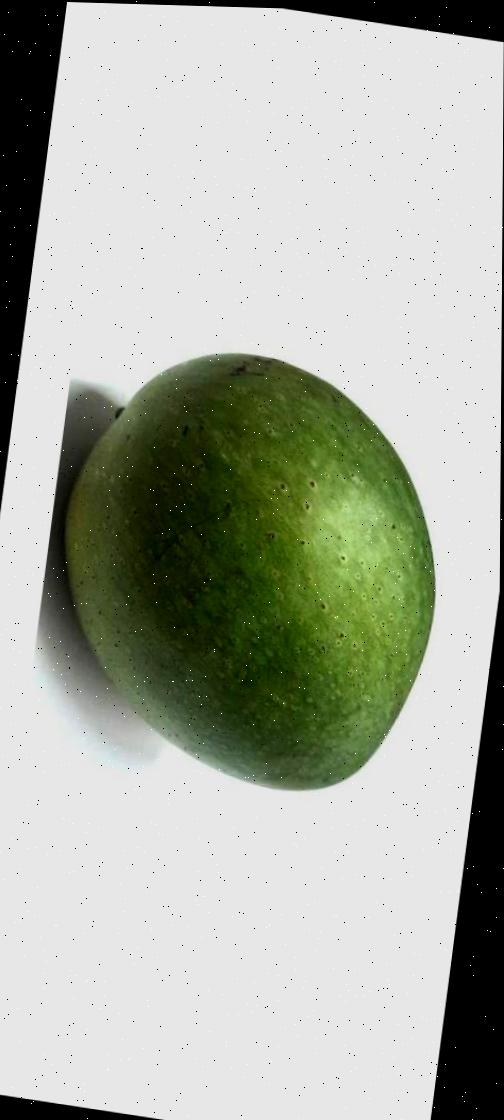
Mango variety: Ashshina Zhinuk